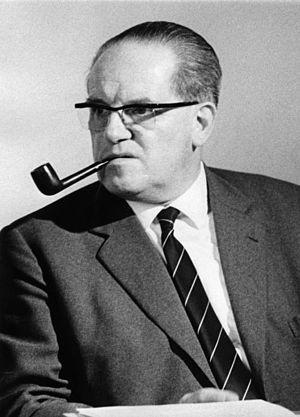
Cette page dresse la liste des dirigeants des partis sociaux-démocrates allemands : c'est-à-dire les prédécesseurs du Parti social-démocrate d'Allemagne, ainsi que du Parti social-démocrate indépendant d'Allemagne. Les présidents, secrétaires généraux, directeurs des affaires y sont présentés. Par ailleurs les présidents du groupe parlementaire au Bundestag ainsi que les hommes politiques ayant accédé au plus hautes fonctions de l'État allemand : c'est-à-dire la présidence du parlement, la chancellerie et la présidence sont également listés. Les présidents du parlement européen issus du parti sont aussi référencés.
L'histoire de la social-démocratie allemande débute peu avant 1850 avec la fondation d'organisations socialistes utopiques à l'étranger. La révolution de mars 1848 marque un point de départ, avec la création d'une première organisation nationale : la Fraternité générale des travailleurs allemands. Elle aide au développement des syndicats et des partis socialistes au sein de l'ensemble de la confédération germanique. Par la suite, le 23 mai 1863, est fondée l'Association générale des travailleurs allemands de Ferdinand Lassalle. En parallèle, apparaît un mouvement concurrent mené par August Bebel et Wilhelm Liebknecht. Ensemble ils fondent successivement le Parti populaire saxon en 1866, puis le Parti ouvrier social-démocrate en 1869. Les deux tendances s'opposent entre autres sur les questions des syndicats et de la forme que doit prendre l'unité allemande. Elles fusionnent finalement en 1875, quatre ans après la formation de l'Empire allemand, et forment le Parti socialiste ouvrier d'Allemagne.
Herbert Wehner, né à Dresde le 11 juillet 1906 et mort à Bonn le 19 janvier 1990, est un homme politique allemand.